Pre-modern human migration

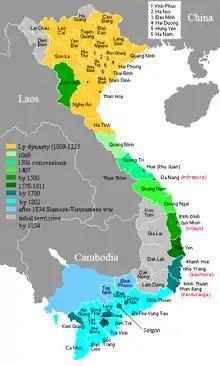
Map of Vietnam showing the conquest of the south (the "Nam tiến, 1069–1757").

Massive migrations of Germans took place into East Central and Eastern Europe, reaching its peak in the 12th to 14th centuries. These Ostsiedlung settlements in part followed territorial gains of the Holy Roman Empire, but areas beyond were settled, too.